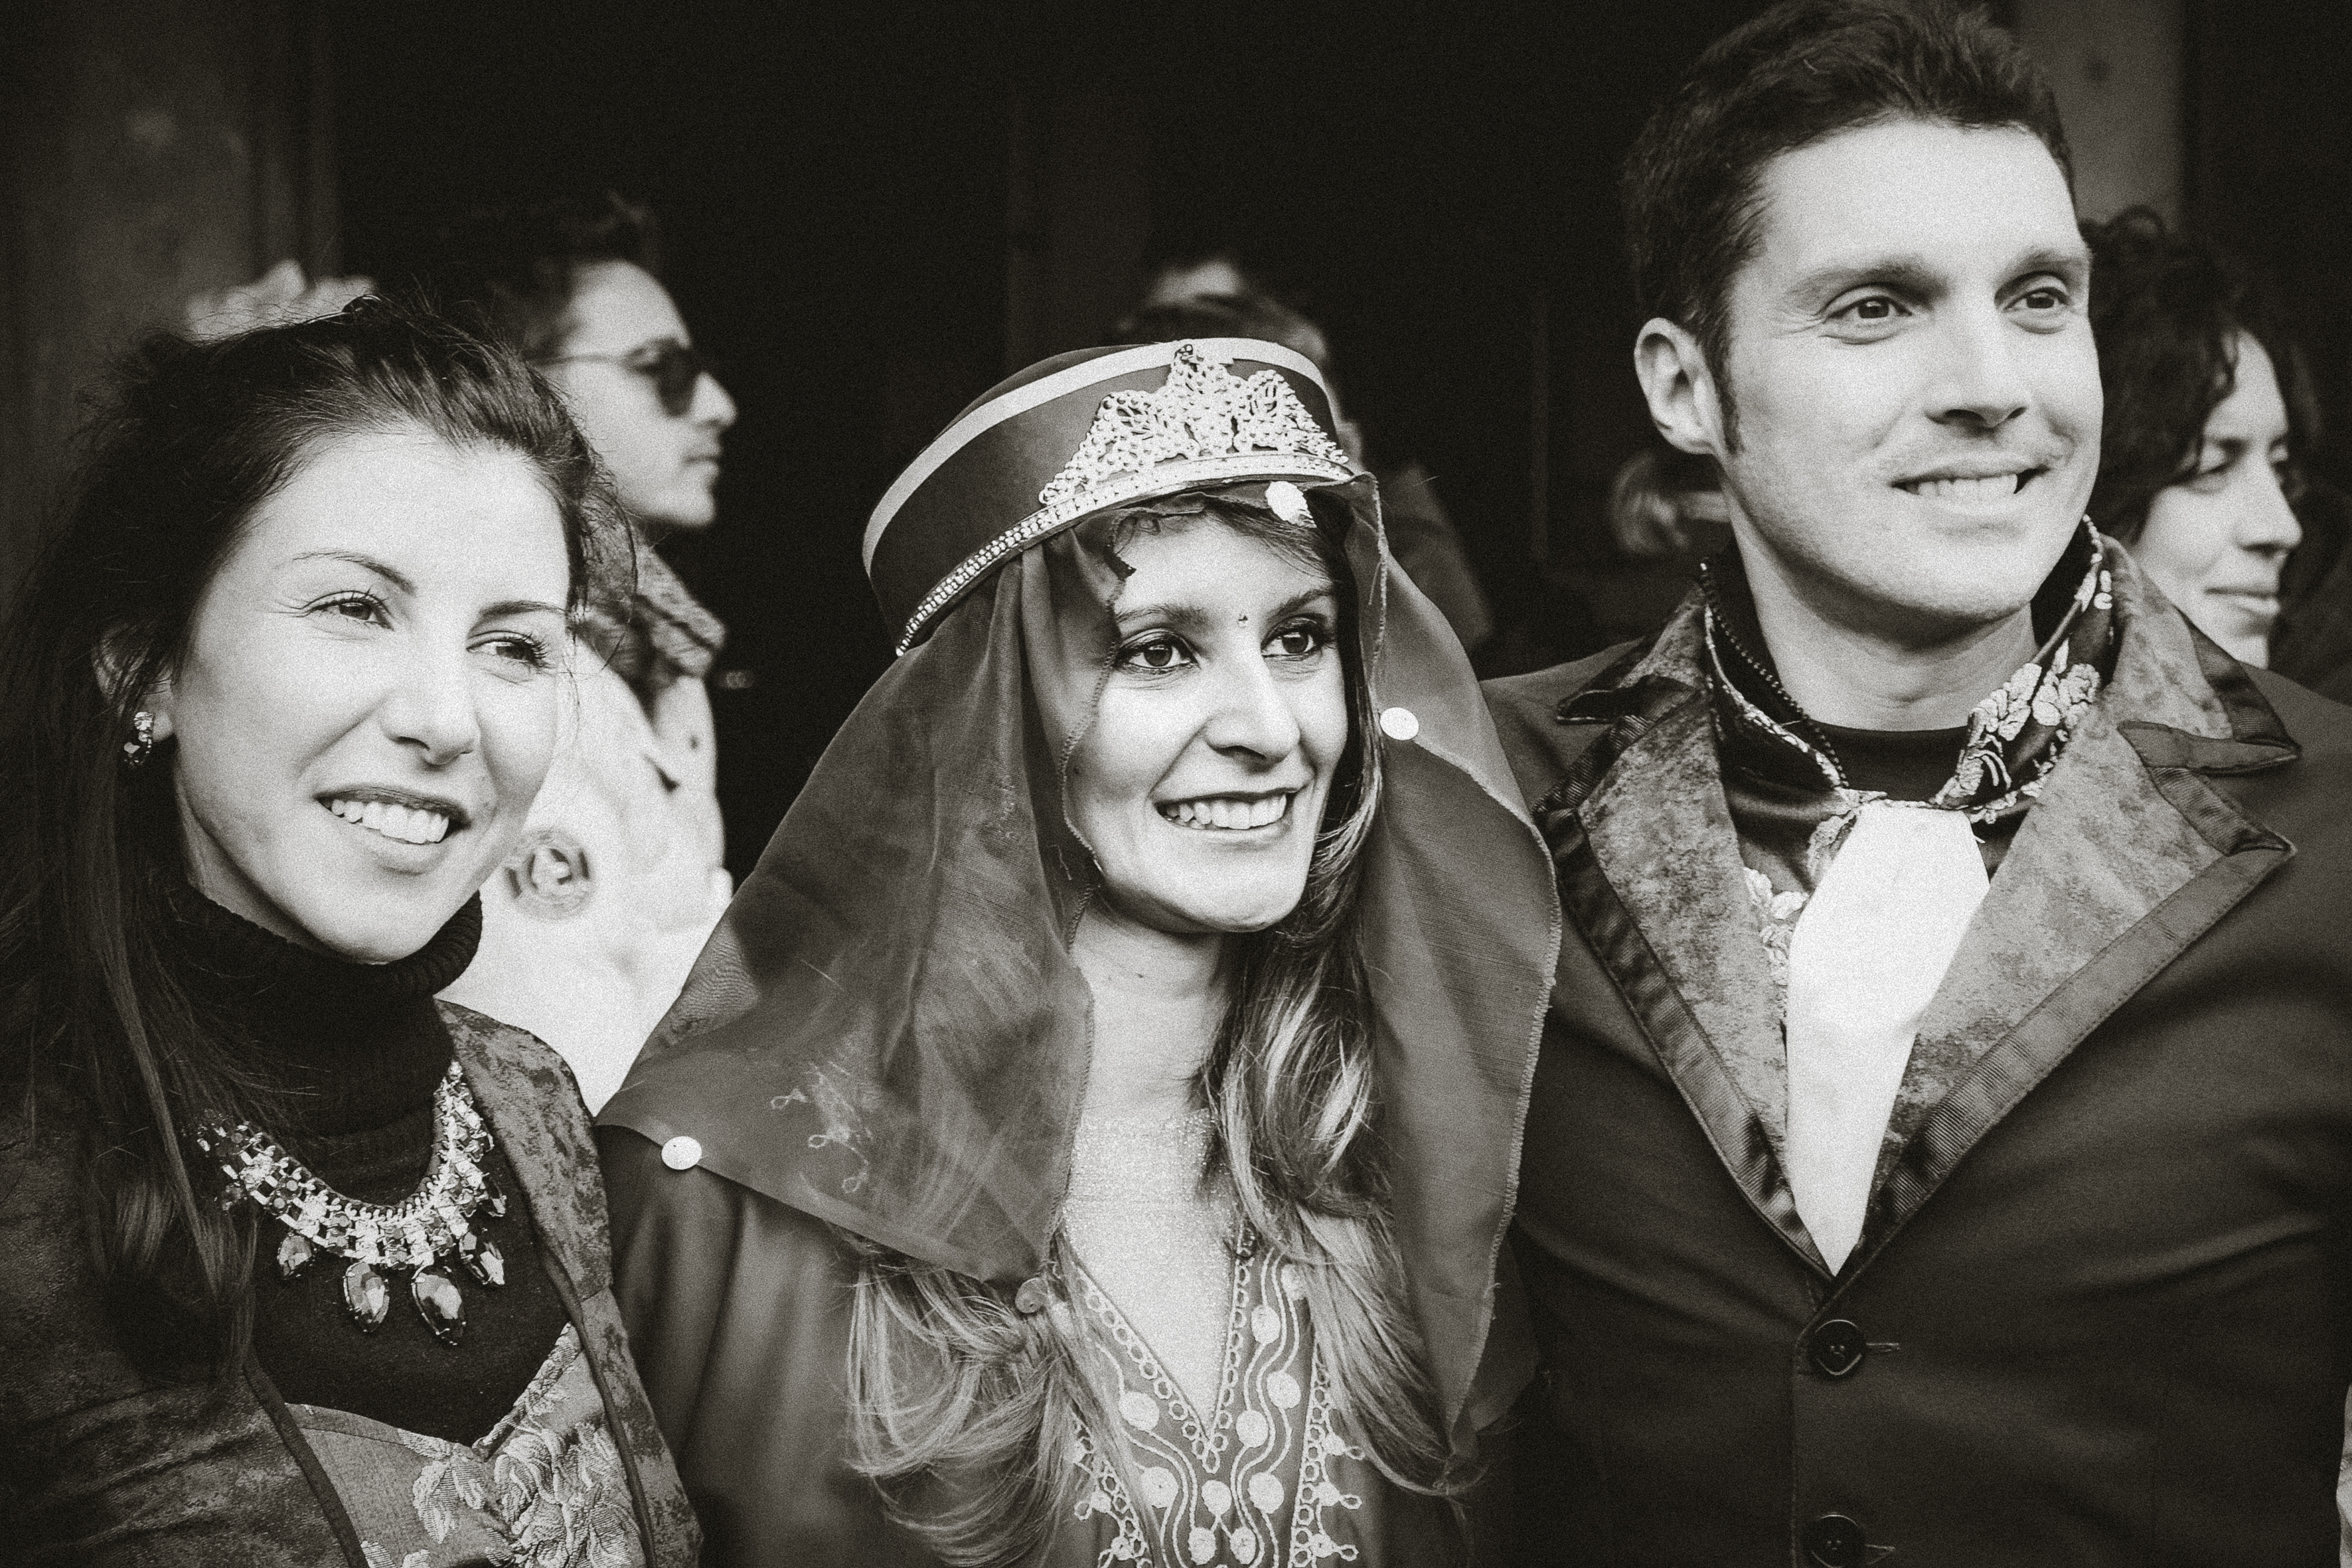
person, black and white, people, street, photography, urban, travel, fujifilm, portrait, italy, monochrome, bw, 2016, blackandwhite, blackwhite, cool image, ngc, photograph, venezia, veneto, it, fuji, fujixt1, fujix, noireblanc, carnevale, italyvenezia, carnevale2016, monochrome photography, social group